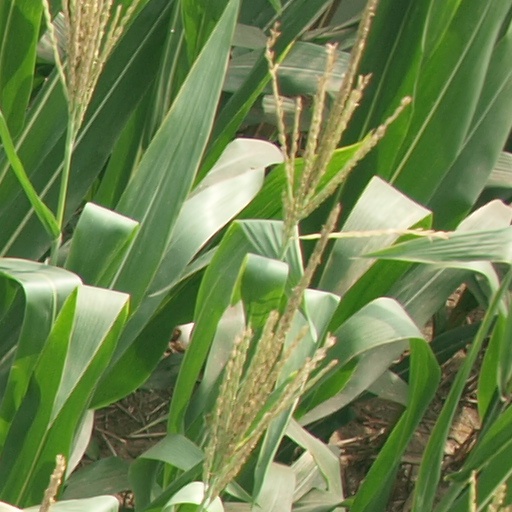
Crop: maize; corn